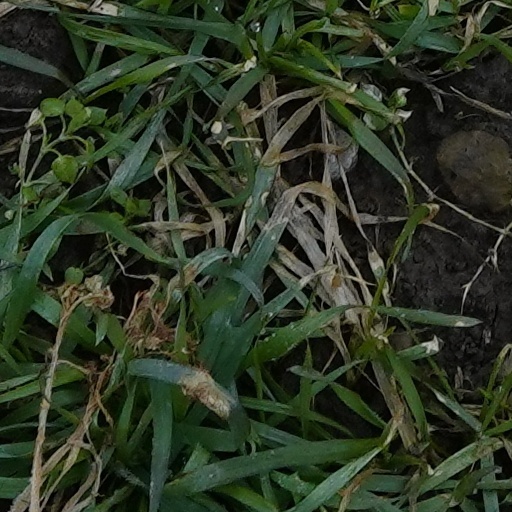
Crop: wheat